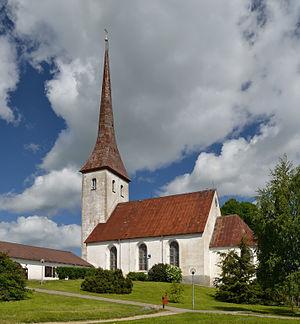
Cet article donne une liste d'églises en Estonie.